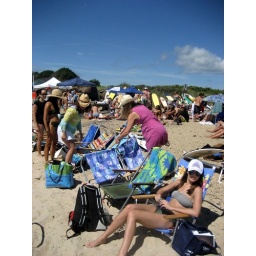
chillin on the surf beach in @dens hat to keep the sun out of my eyes :)